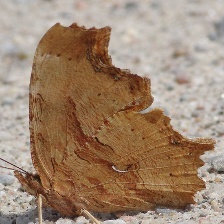
Species: EASTERN COMA
Butterfly family (ImageNet category): admiral